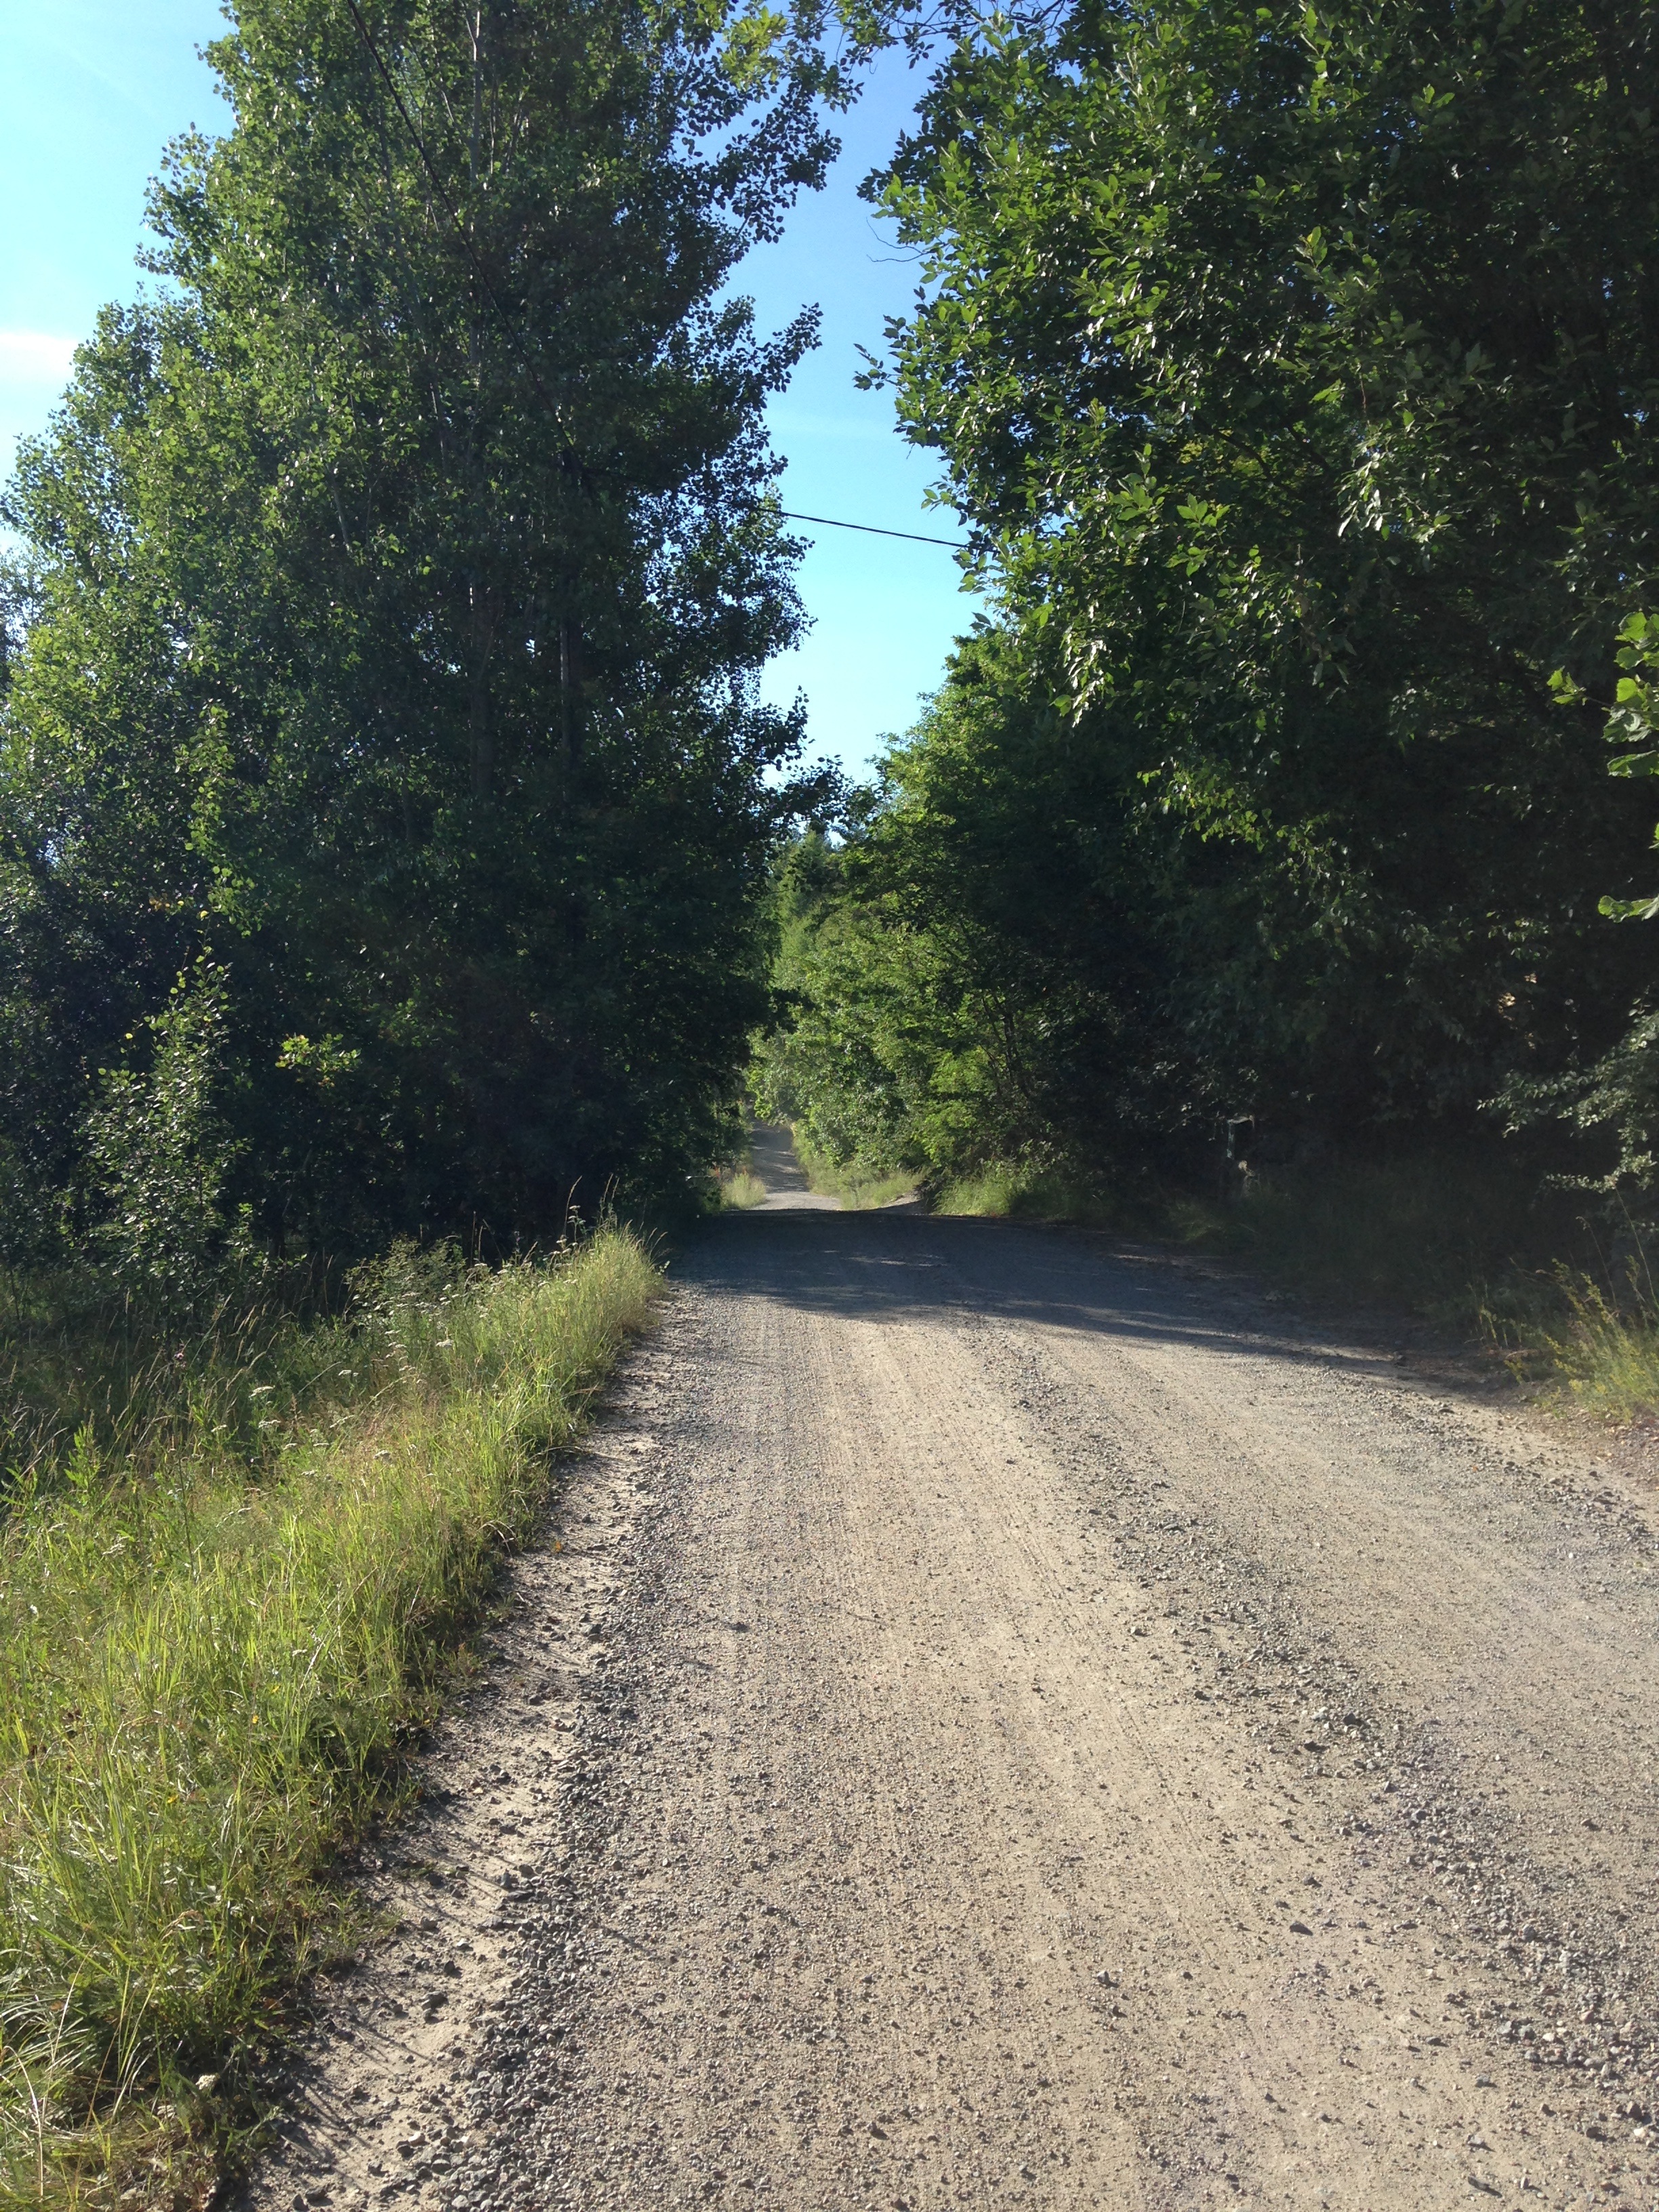
tree, nature, forest, grass, sunshine, road, trail, meadow, leaf, country, summer, dirt road, walk, autumn, soil, solar, infrastructure, hot, sweden, woodland, habitat, ecosystem, rural area, sommarv g, swedish summer, woody plant, nonbuilding structure